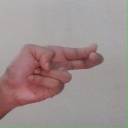
अक्षर: ह